HD 5980

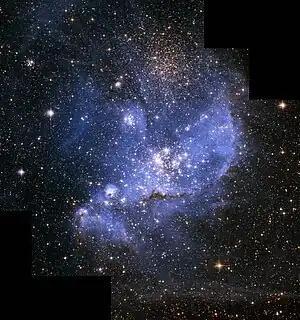
NGC 346. HD 5980 is the brightest star on the left, just above centre.

HD 5980 is visually a single star, but the spectrum reveals three hot luminous components. The physical parameters of the three stars are uncertain because of the difficulties of resolving their spectra, the partial eclipses, apparent intrinsic variations with the orbital phase, and the strong variability of at least one component. The calibration of spectral features to physical characters such as temperature has historically been complicated by the low metallicity of objects in the SMC.